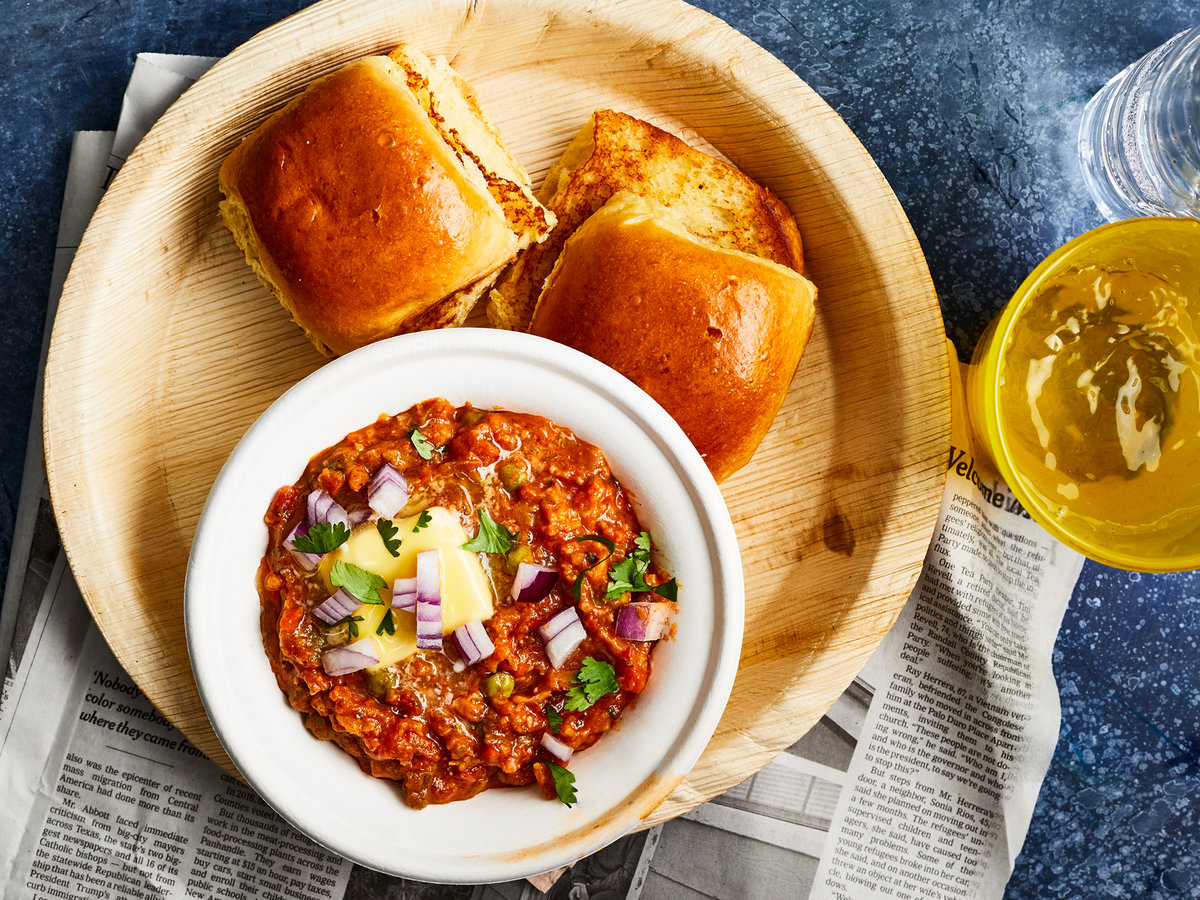
Dish: pav_bhaji